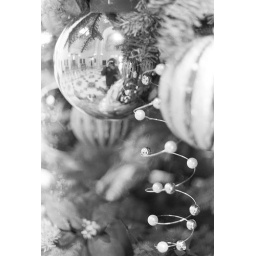
just in time for the holidays... an ornanment on the big tree at the LA public library